Jean Baptiste Mathey

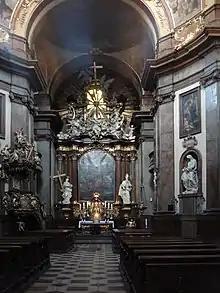
Altar of the church St Francis Seraphin in Old Town, Prague by Jean Baptiste Mathey

Jean Baptiste Mathey (c. 1630 – c. 1695) was a French architect and painter born in Dijon.